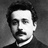
Emotion: neutral